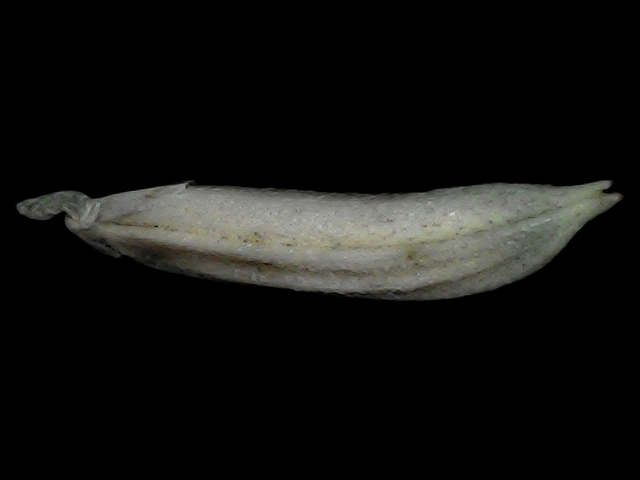
Rice variety: Bd57